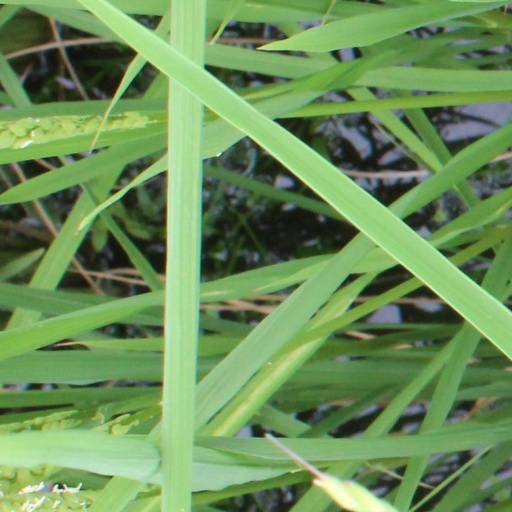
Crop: rice